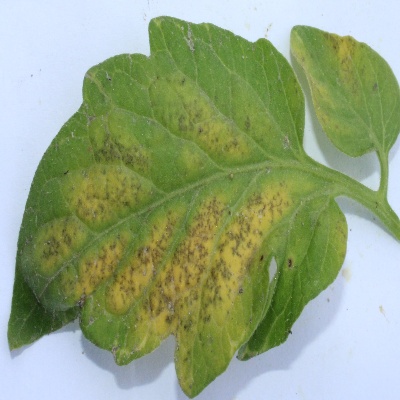
Crop: Tomato
Condition: septoria leaf spot